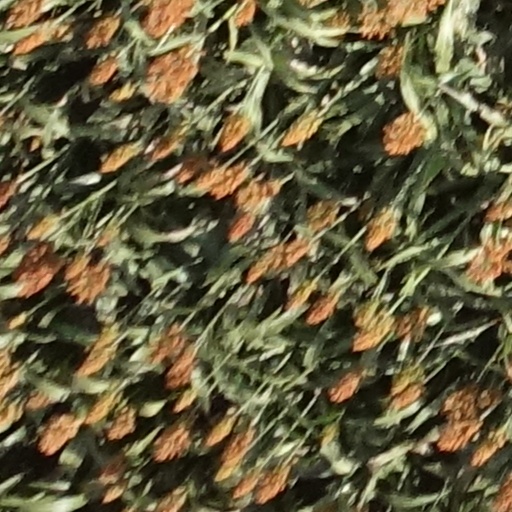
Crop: sorghum